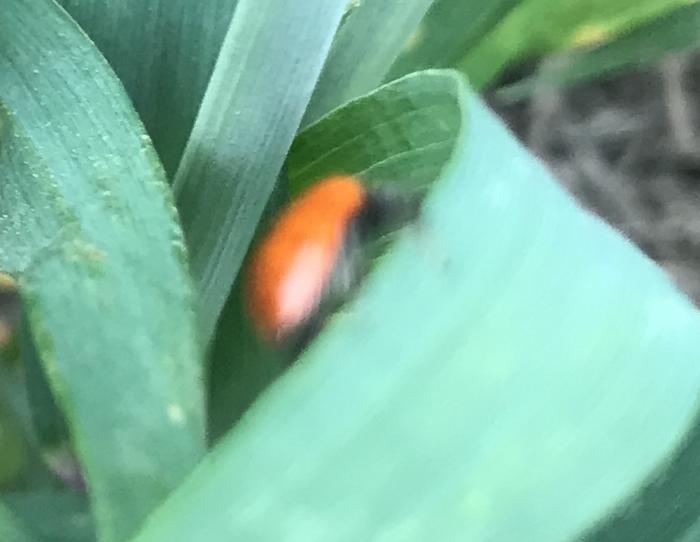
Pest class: predators